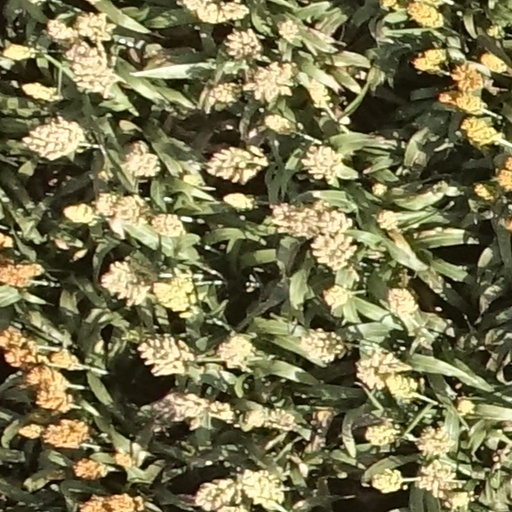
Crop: sorghum